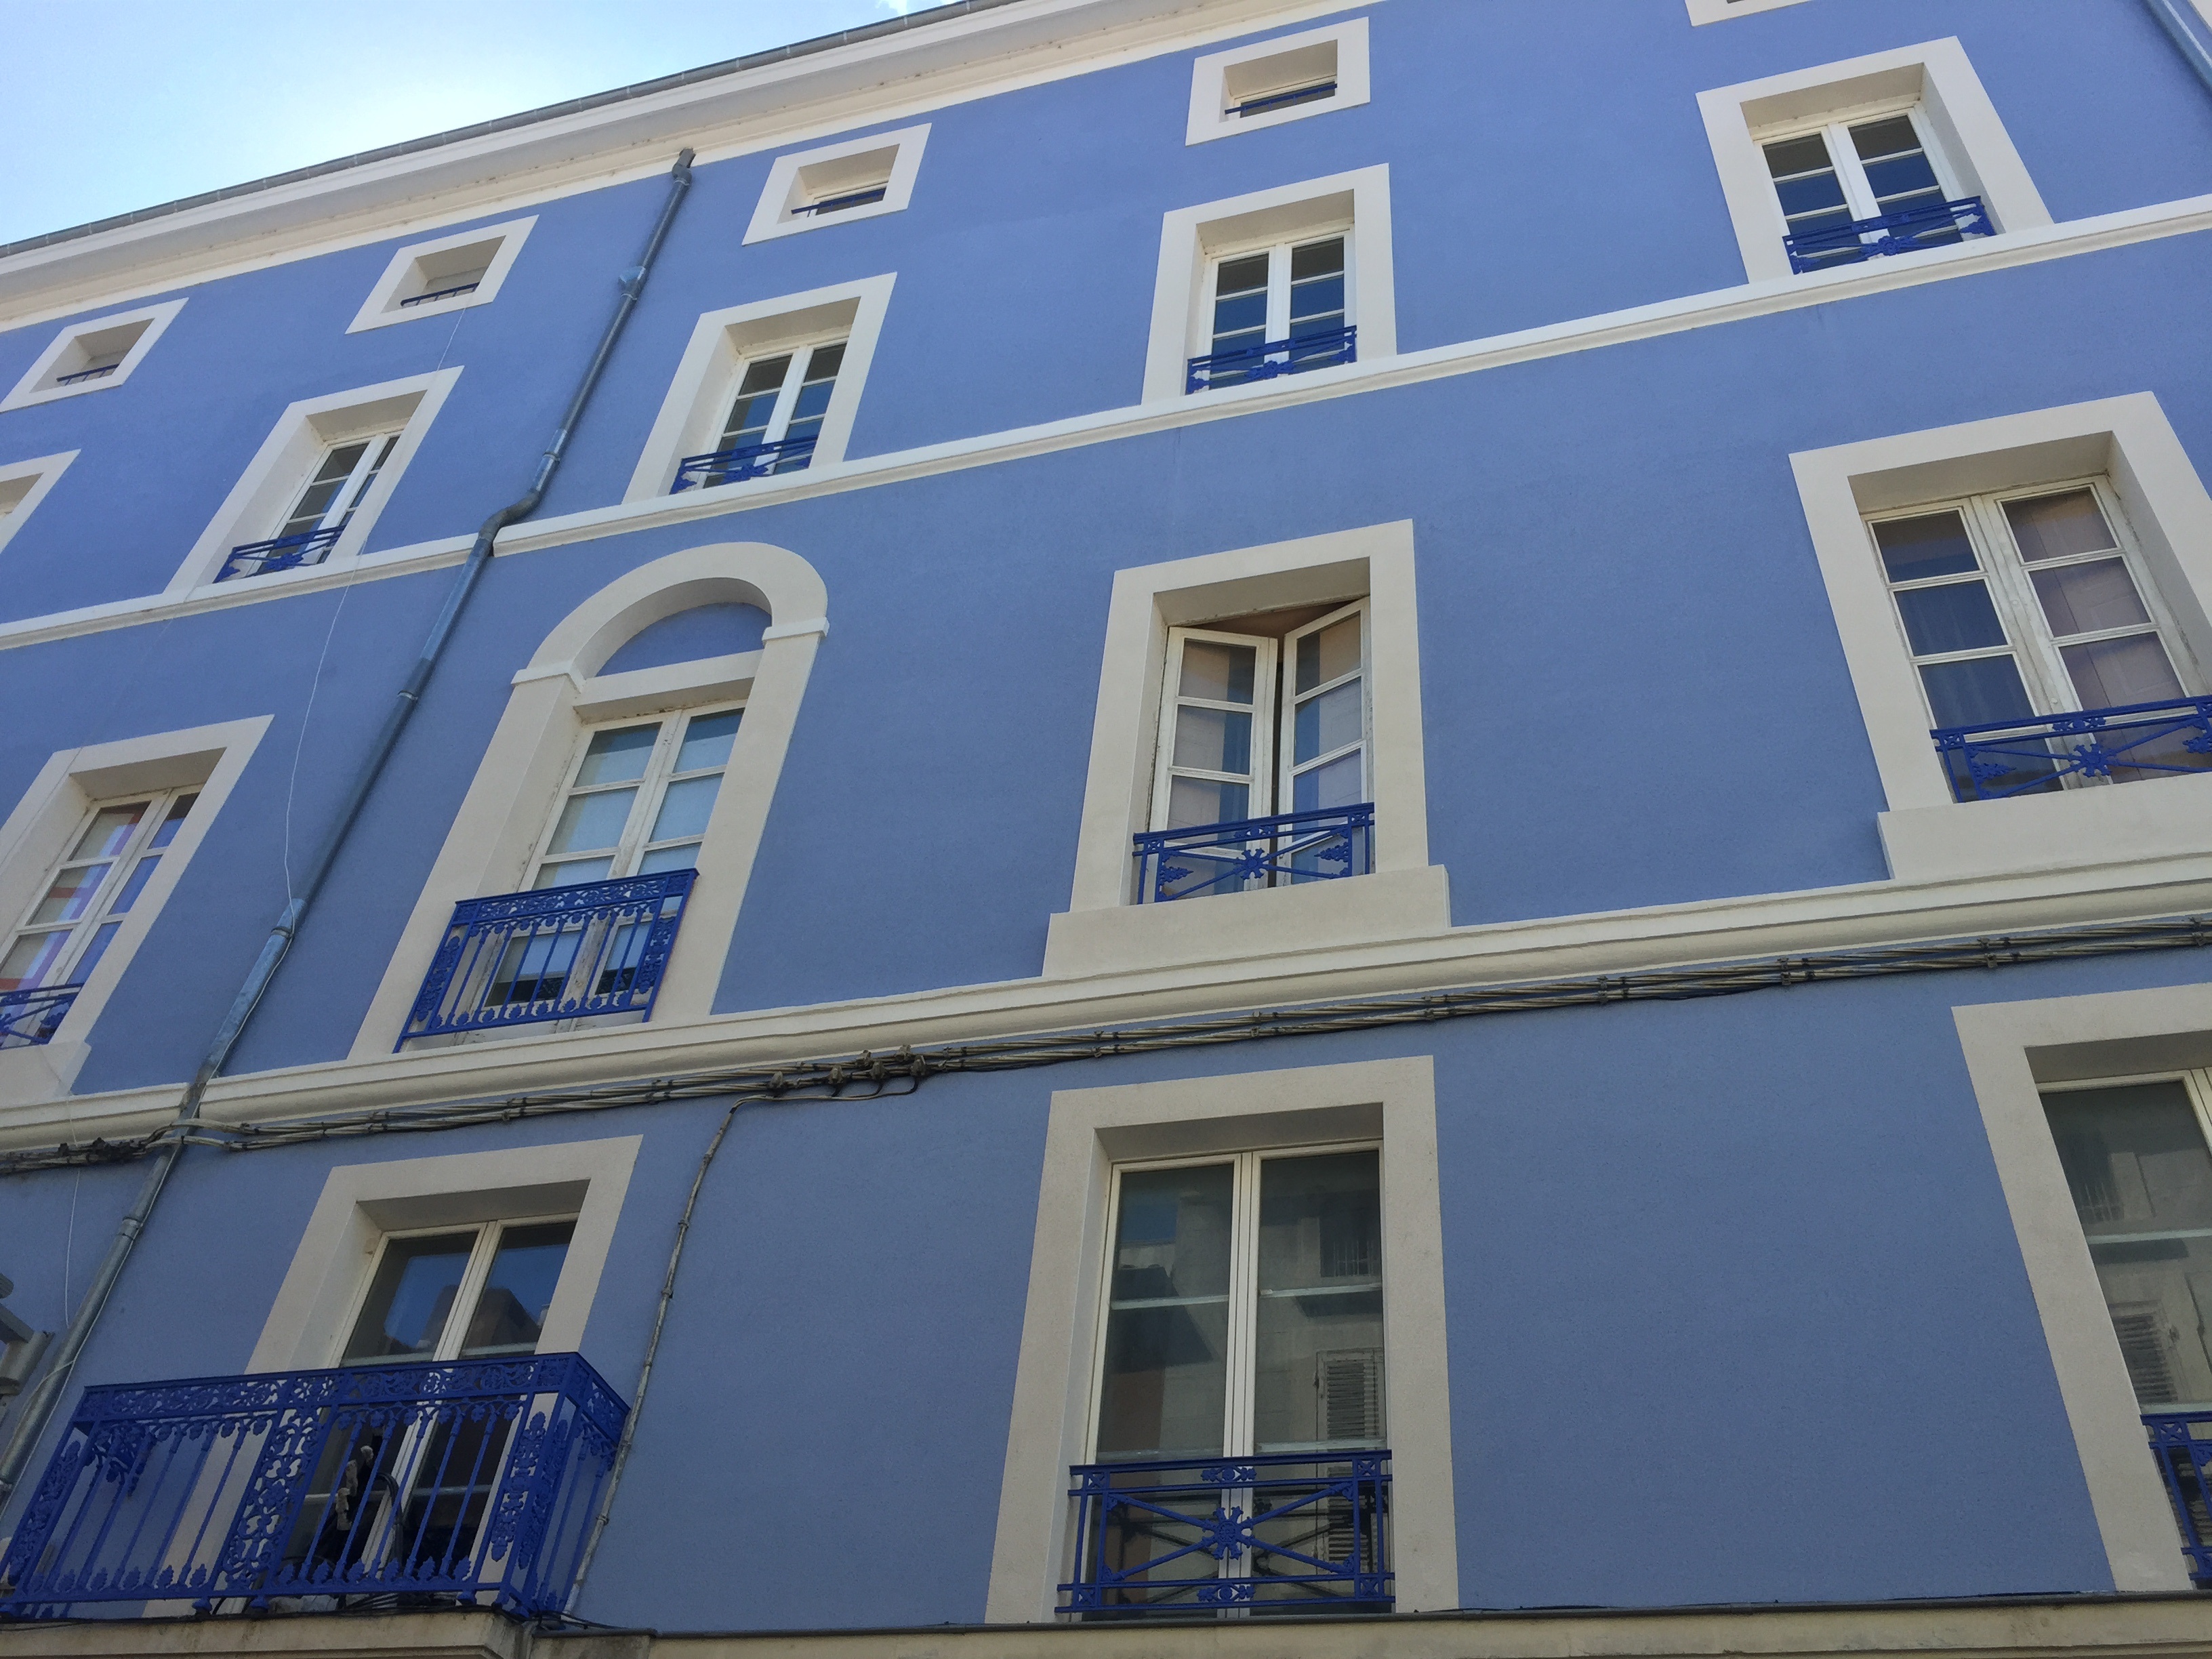
architecture, house, window, building, home, facade, property, blue, apartment, neighbourhood, residential area